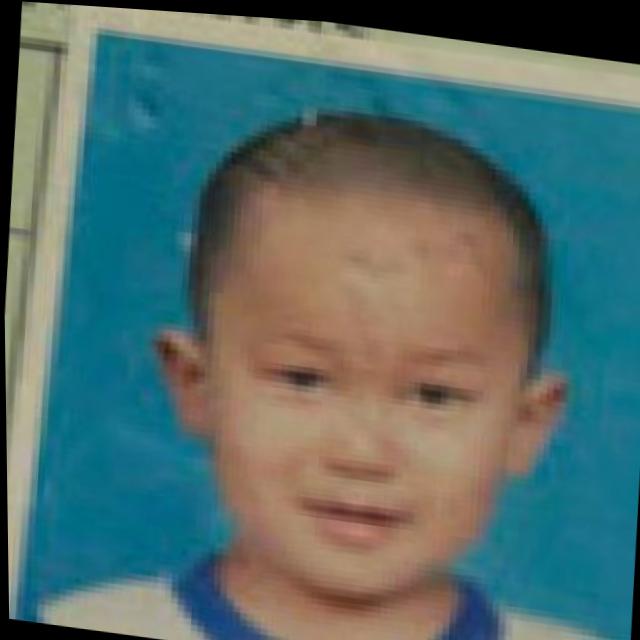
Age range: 0-12